Tourism in the Philippines

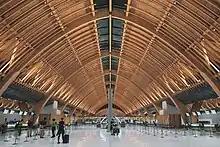
Terminal 2 interior of Mactan–Cebu International Airport, the main gateway to the Central Visayas Region

Due to the country's diverse flora and fauna, researchers from around the world have visited various biodiversity sites in Philippine environmental corridors. Among the big draws for environmental researchers are Mount Mantalingajan, Sibuyan Island, Dinagat Islands, Mount Hamiguitan, Central Panay Mountain Range, Verde Island Passage, Tubbataha Reef, Mount Malindang, Northern Sierra Madre Natural Park, and Turtle Islands, Tawi-Tawi. Many local and foreign archaeologists and anthropologists have also visited the country's archaeological sites, such as Cagayan Valley, Butuan, Tabon Cave, Callao Cave, Banton, Ifugao, Cebu, Lanao del Sur, and many others.